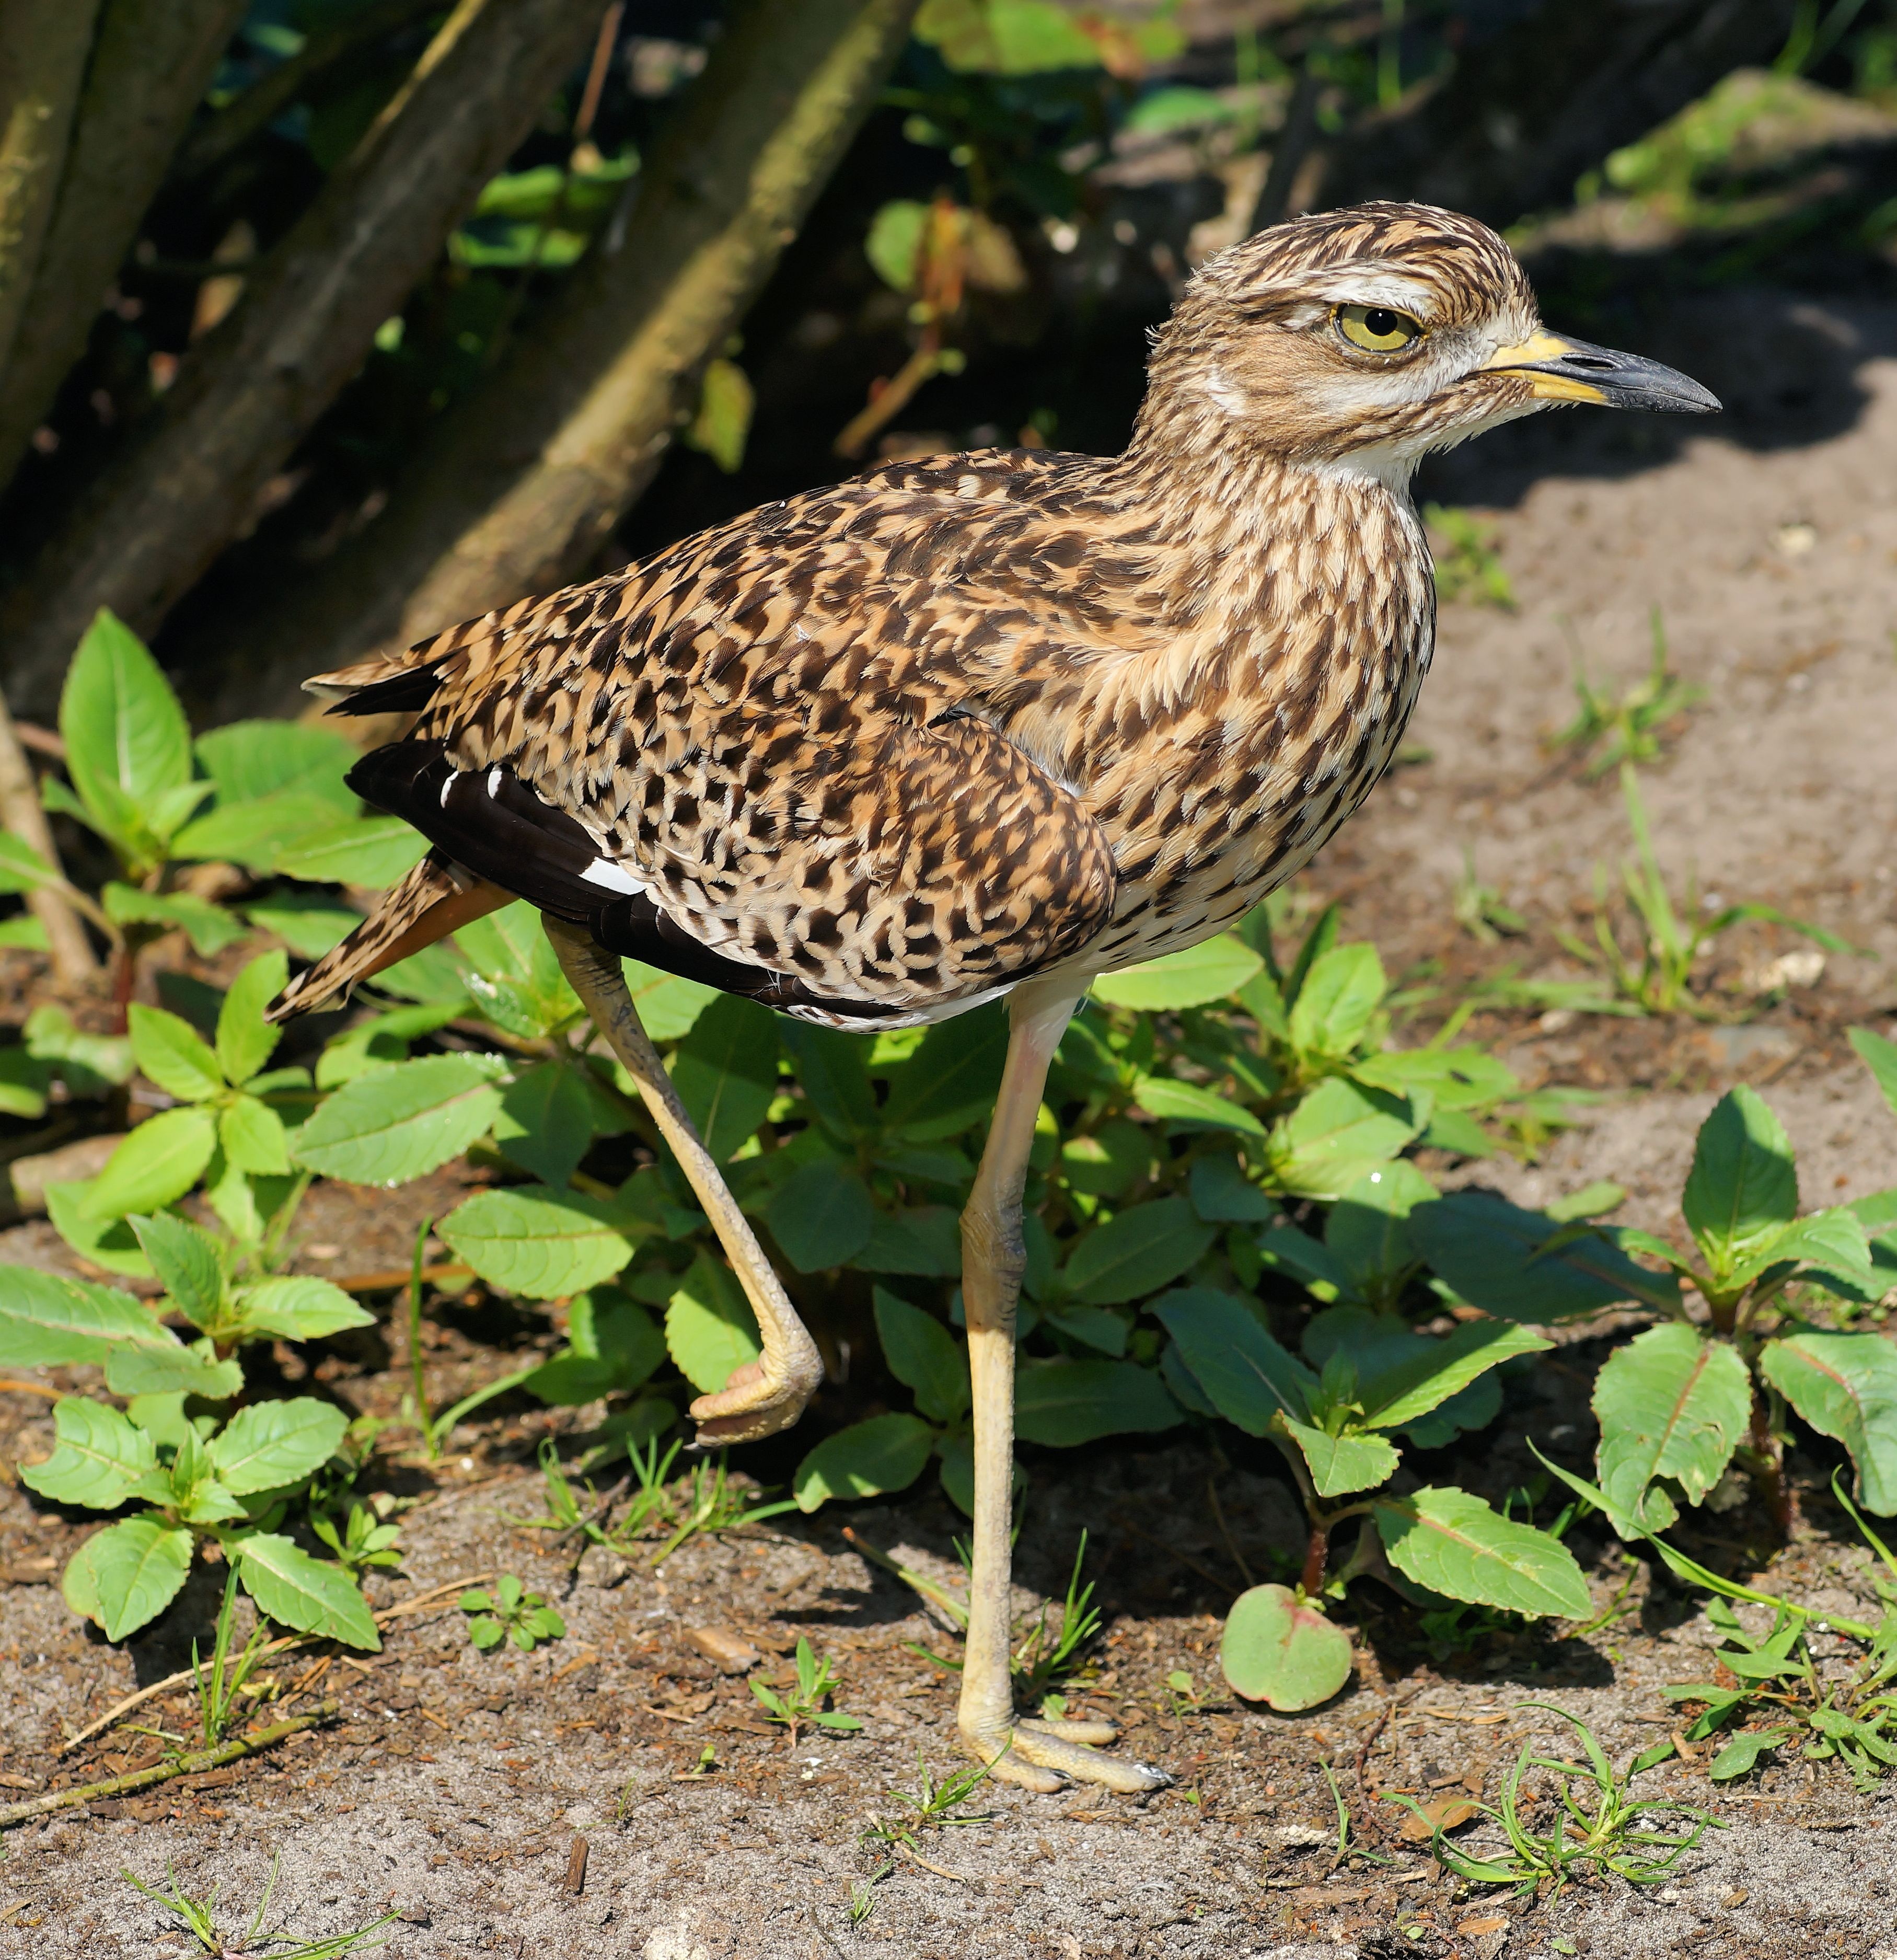
bird, wildlife, beak, fauna, stand, relaxation, vertebrate, attention, snipe, shorebird, pride, ernst, on a leg